Jody Hice

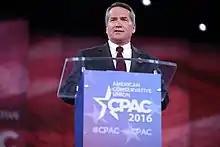
Hice speaking at the 2016 Conservative Political Action Conference

Hice calls himself a "constitutional conservative." He has a history of repeatedly sharing quotes falsely attributed to the Founding Fathers. He has been described as a staunch Trump loyalist and an America First Republican.